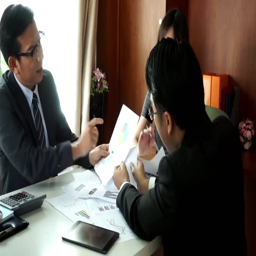
businessmen quarreled at the meeting